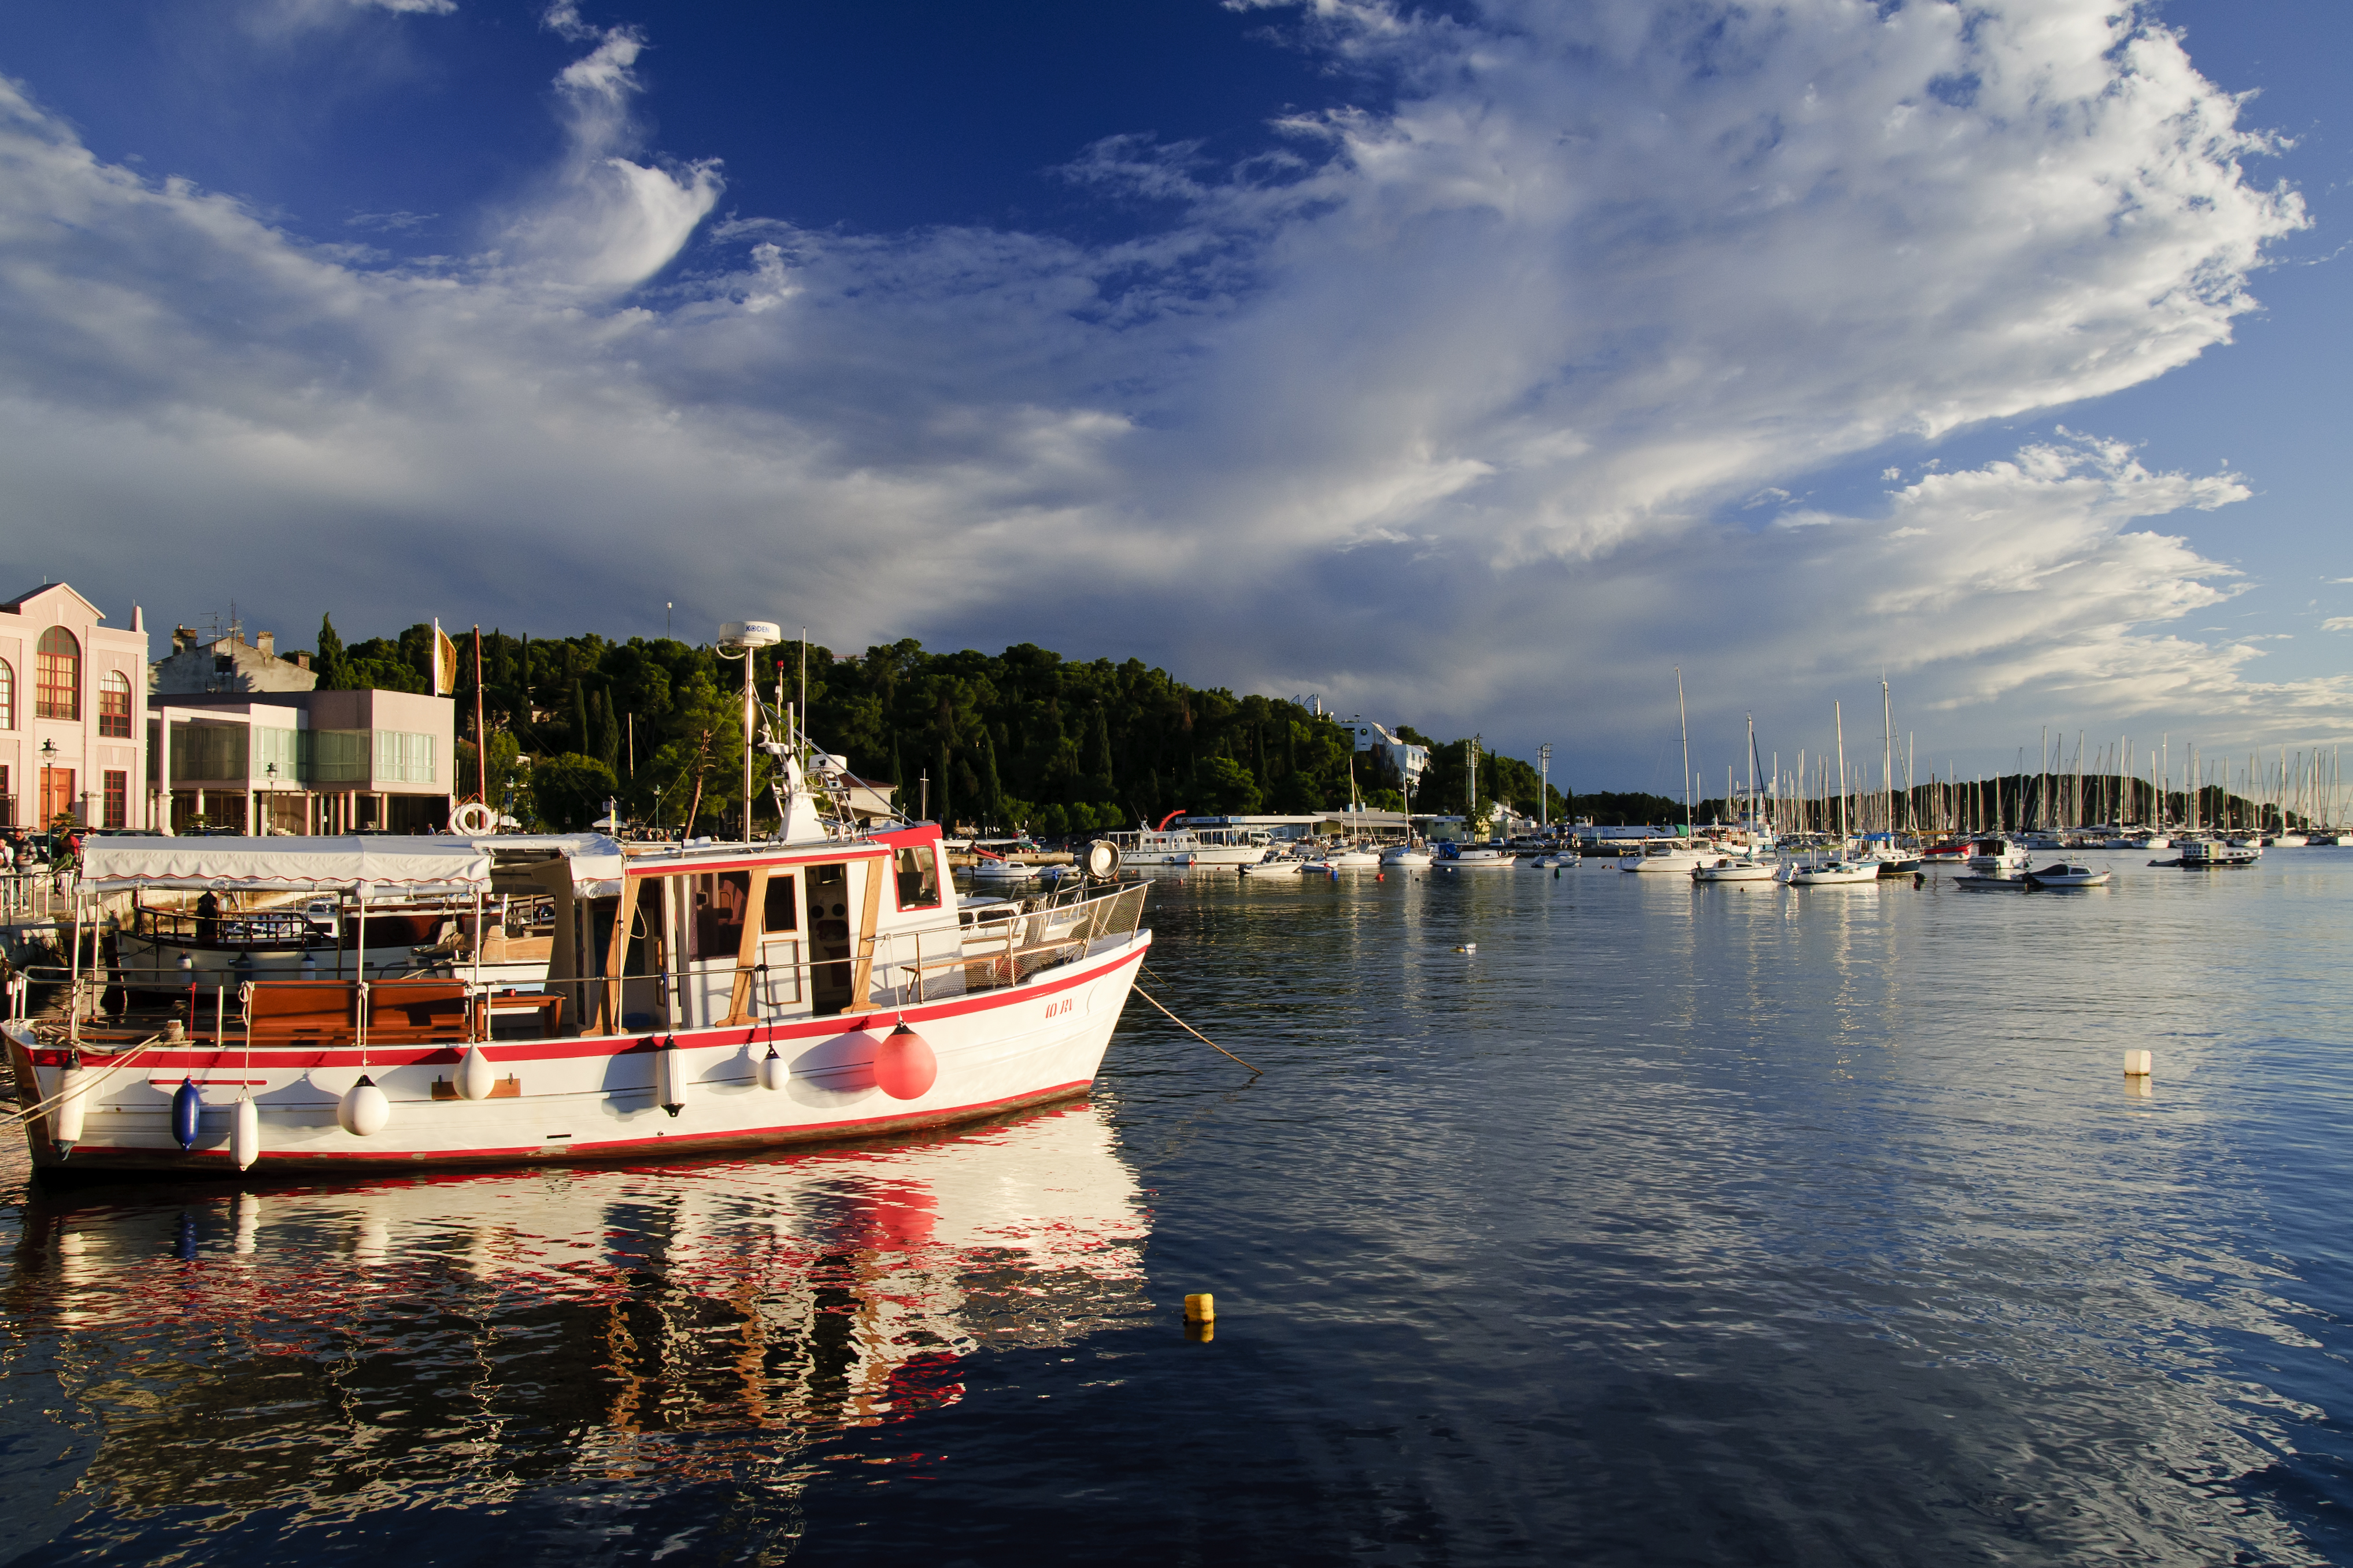
sea, coast, water, ocean, boat, river, vacation, dusk, evening, reflection, vehicle, bay, harbor, nikon, waterway, body of water, croatia, boating, watercraft, rovigno, rovinj, hvratska, d300